List of Alstroemeria species

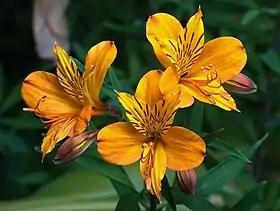
Flowers of "Alstroemeria aurea" derived from plants grown in Tasmania, Australia.

"Alstroemeria" is a South American genus belonging to the "Alstroemeria" family, composed of 124 species distributed from southern Venezuela to southern Argentina and Chile.